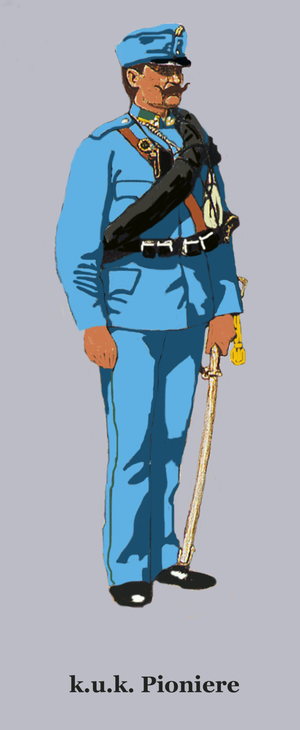
Sergent-chef du k.u.k. genie en uniforme de marche